John Willinsky

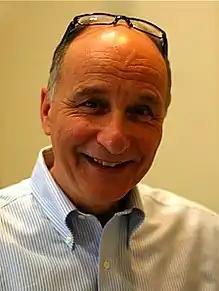
John Willinsky

John Willinsky (born 1950) is a Canadian educator, activist, and author. Willinsky is currently on the faculty of the Stanford Graduate School of Education where he is the Khosla Family Professor. He is a Fellow of the Royal Society of Canada and directs the Public Knowledge Project.